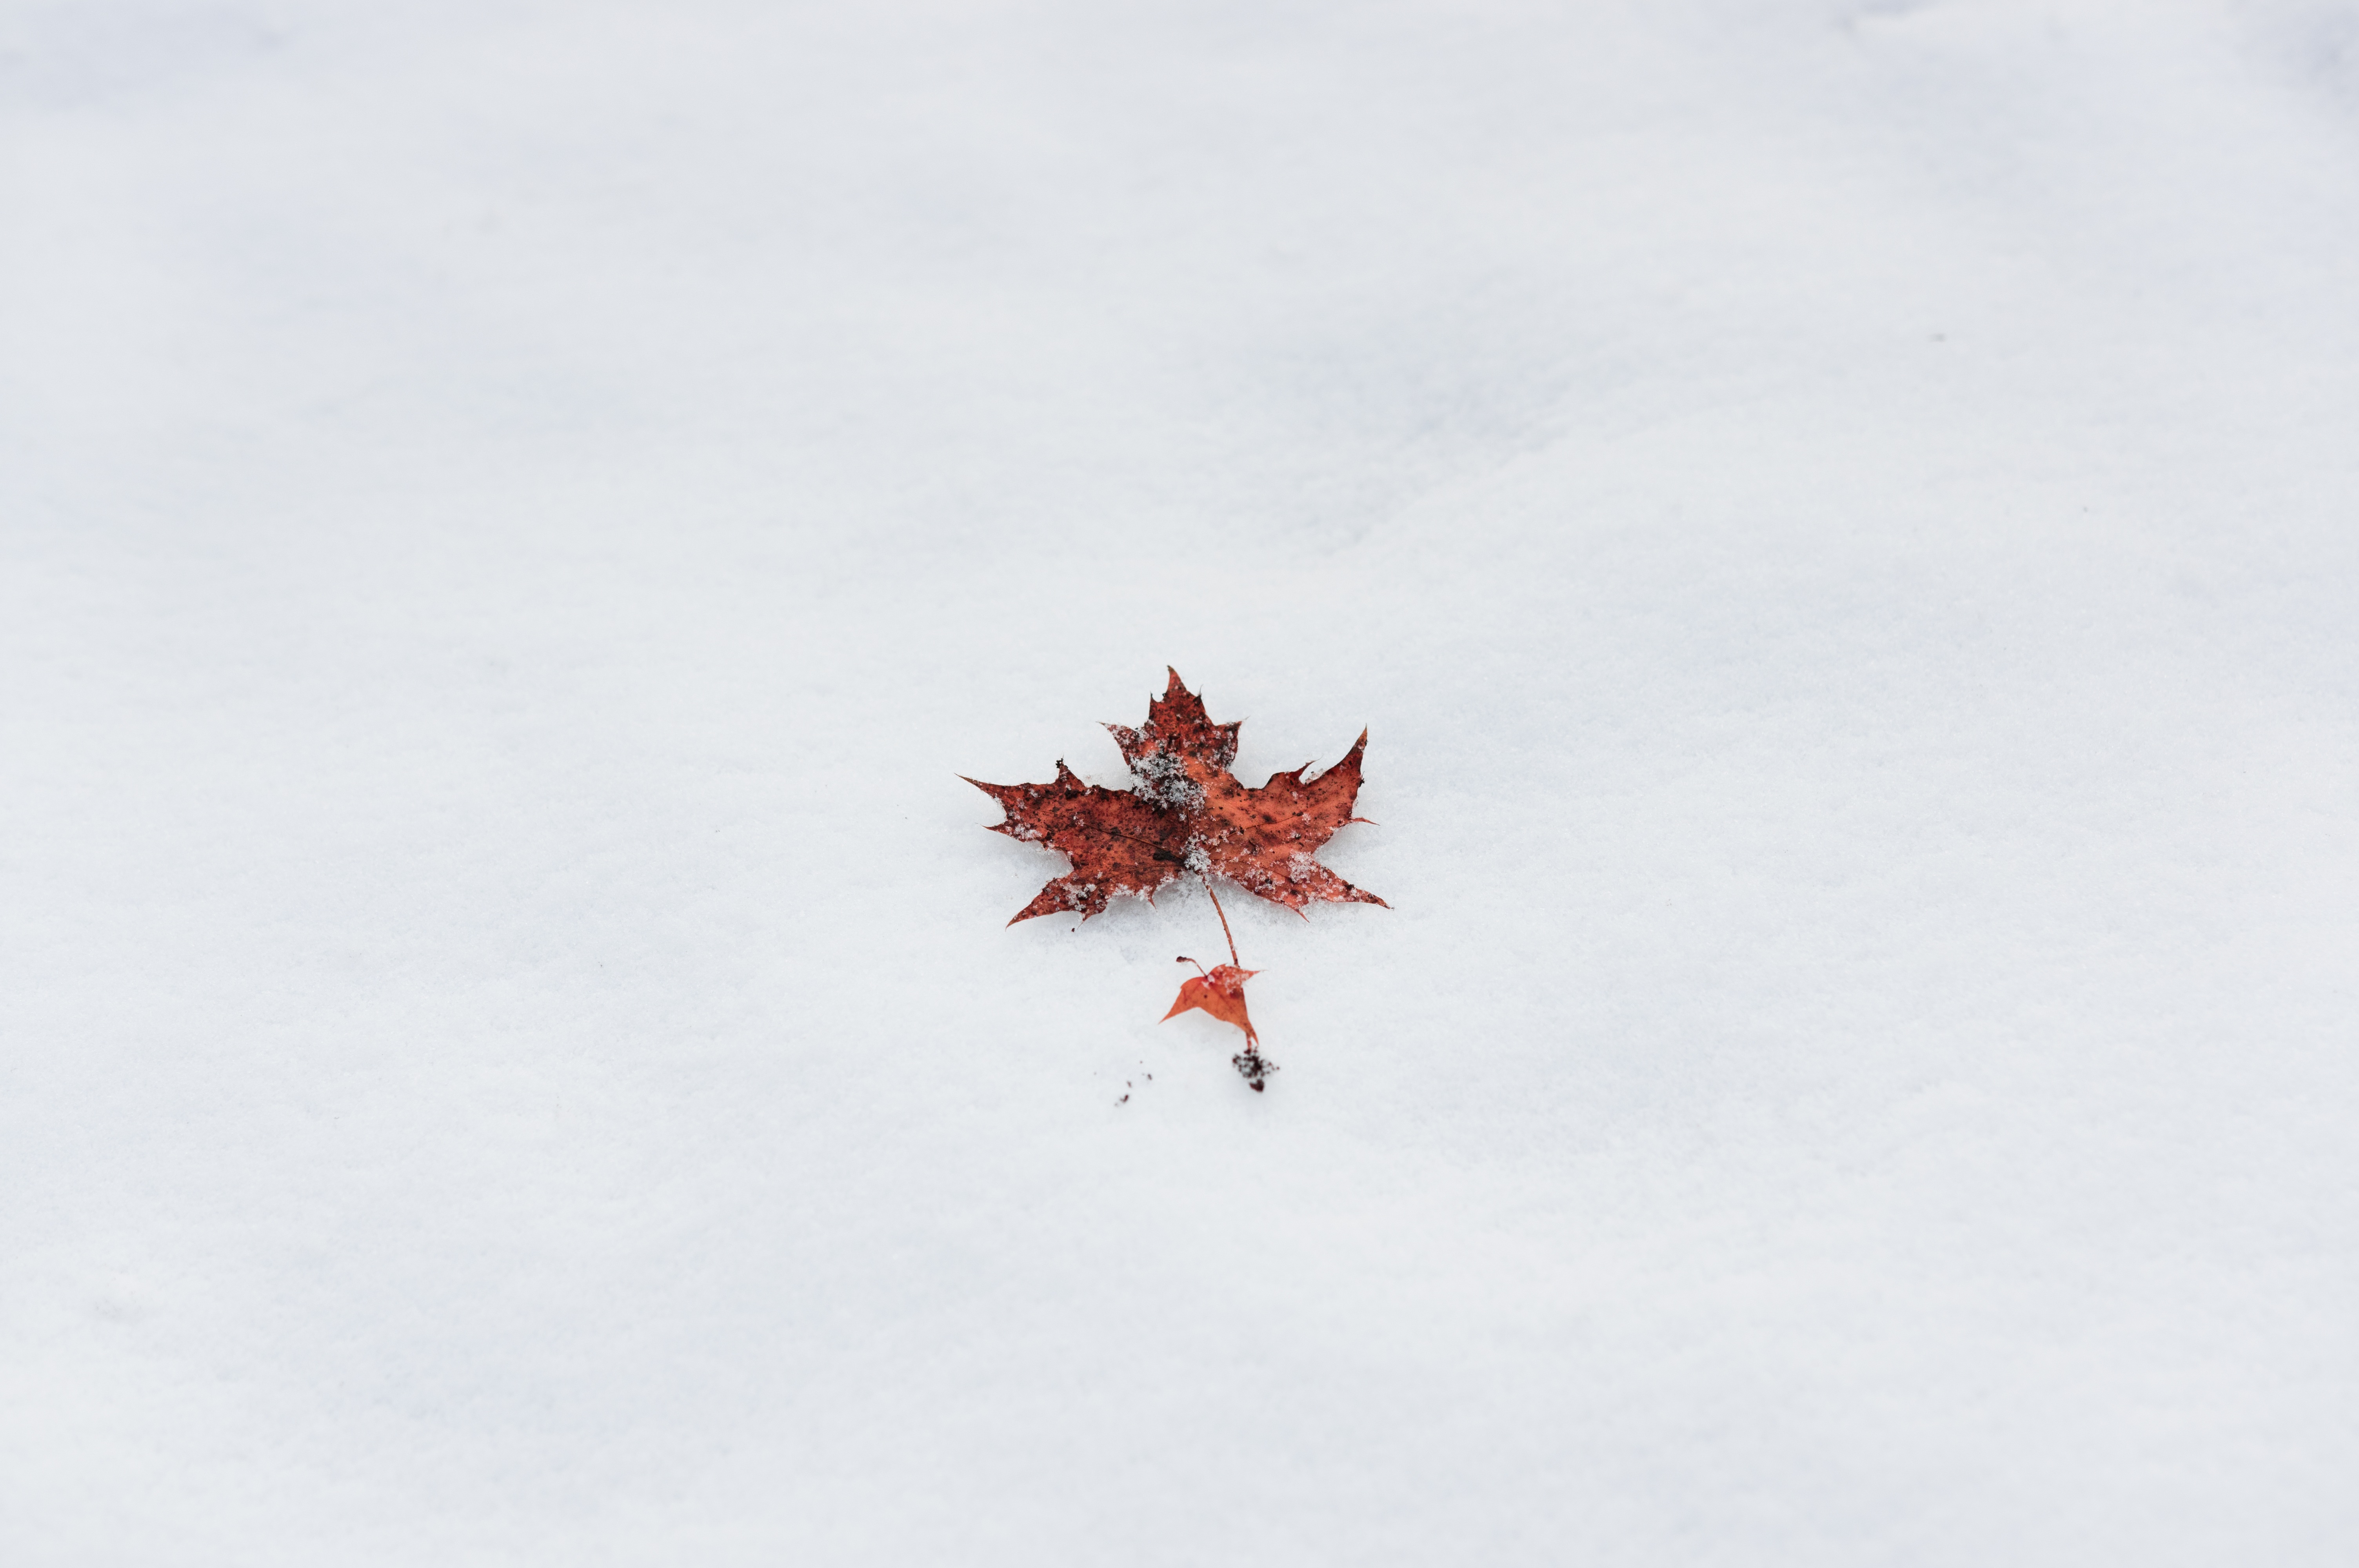
tree, snow, winter, plant, sky, leaf, red, maple, twig, minimalist, simple, ppt backgrounds, mobile wallpapers